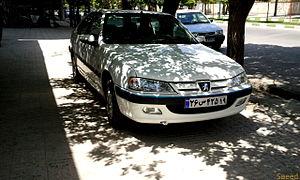
La Peugeot Pars est un modèle automobile du géant iranien de l'automobile Iran Khodro. Après 12 ans de fabrication de la Peugeot 405 chez Iran Khodro, la Peugeot Persia a été conçu comme un restylage de la Peugeot 405. Peugeot Persia a été rapidement rebaptisée Peugeot Pars en raison de problèmes de droit d'auteur.